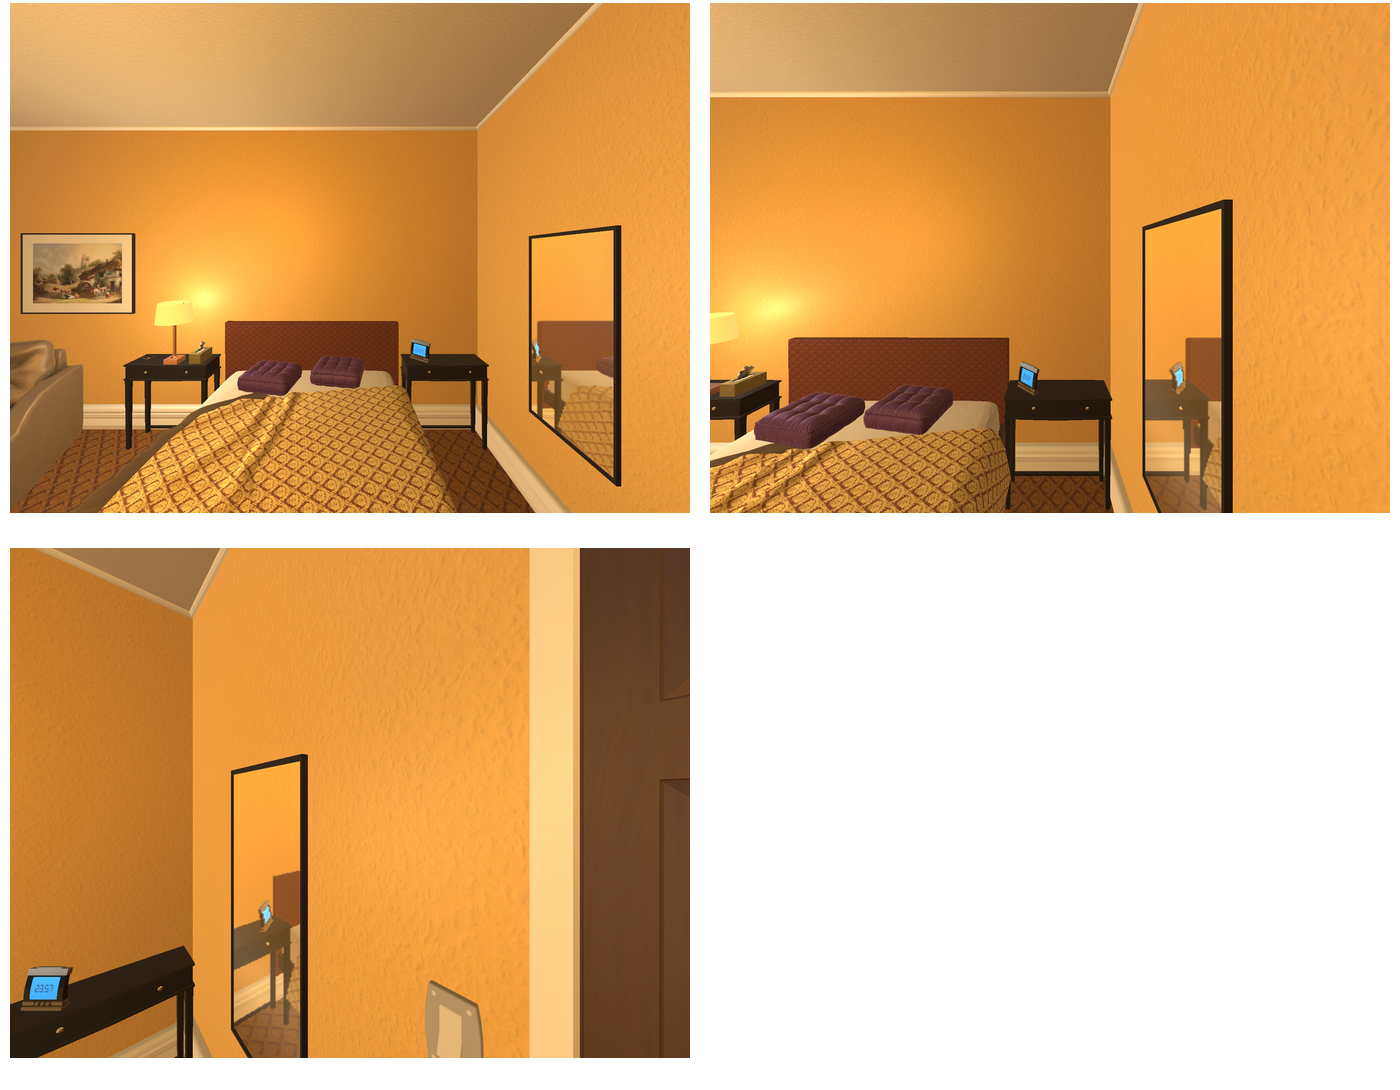Task instruction: Open the table's drawer.
Answer: {"task_instruction": "Open the table's drawer.", "nodes": ["handle1", "handle2", "table"], "edges": [{"functional_relationship": "openorclose", "object1": "handle1", "object2": "table", "spatial_relations": ["in_front_of", "left_of", "higher_than"], "is_touching": true}, {"functional_relationship": "openorclose", "object1": "handle2", "object2": "table", "spatial_relations": ["in_front_of", "right_of", "higher_than"], "is_touching": true}], "action_type": "pull", "function_type": "open_close_control"}